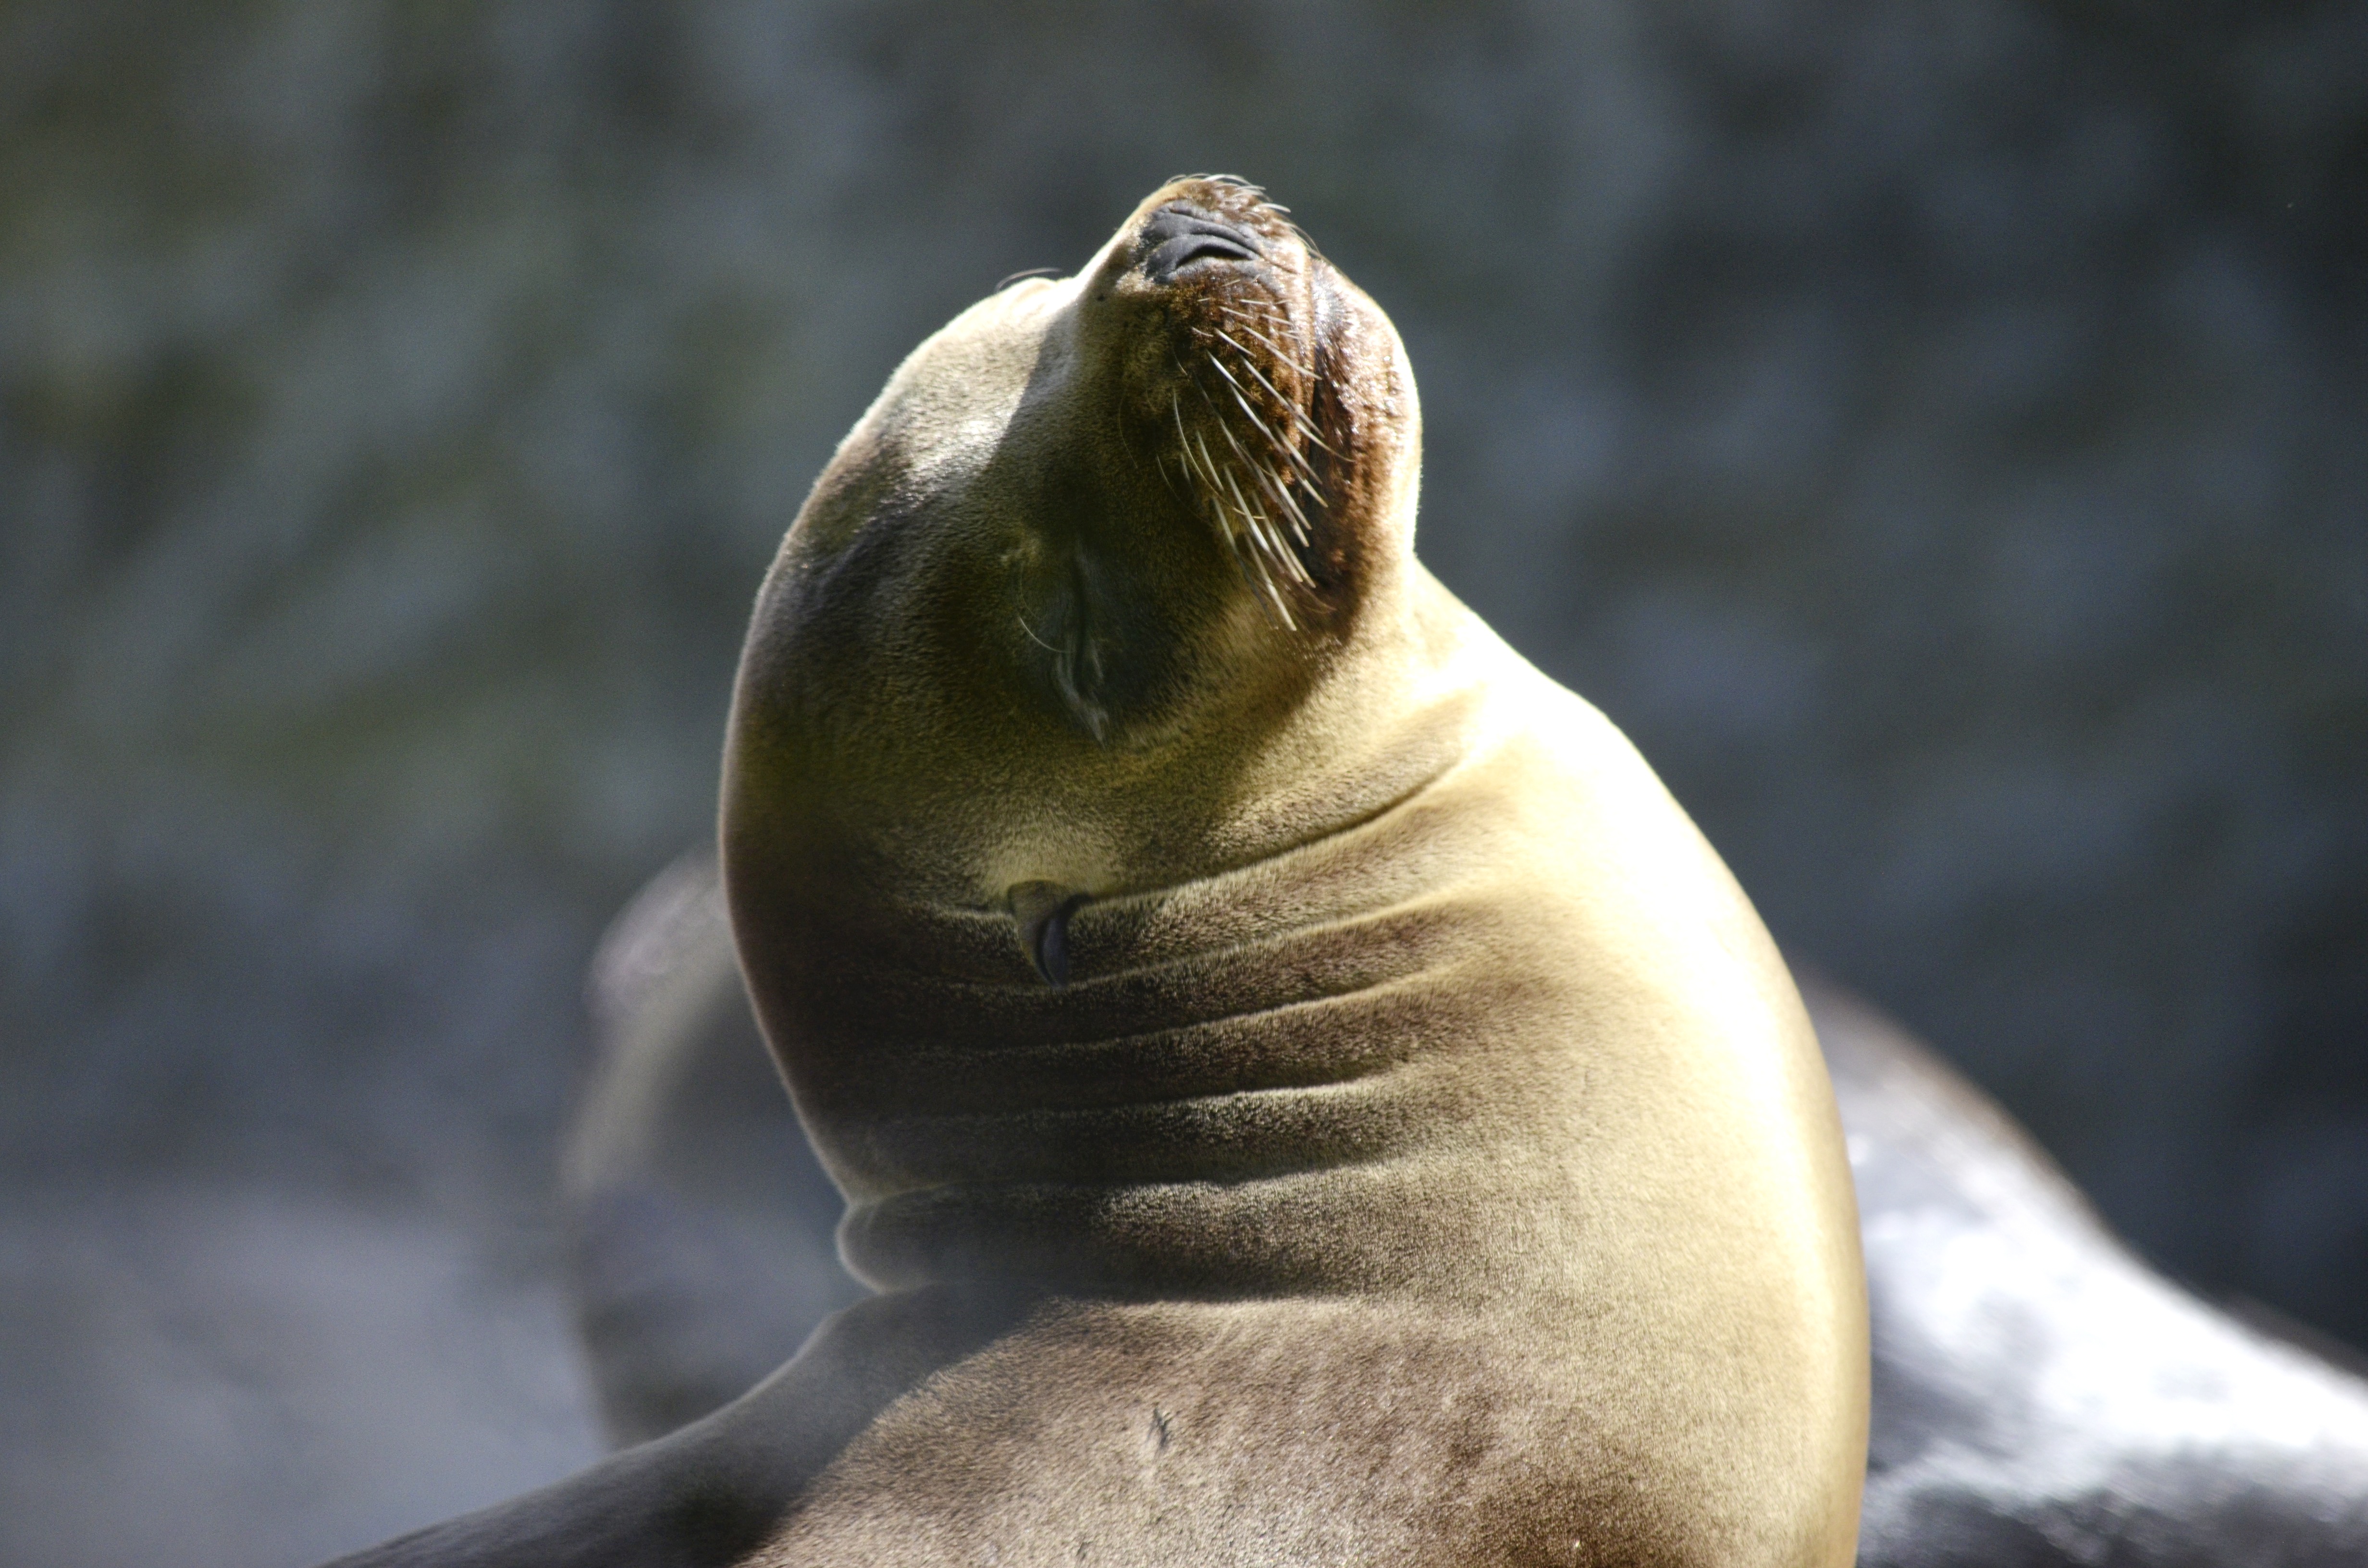
sea, water, sun, wildlife, beak, mammal, fauna, sea lion, baby seal, close up, posing, seals, vertebrate, meeresbewohner, harbor seal, robbe, lazing around, marine mammal